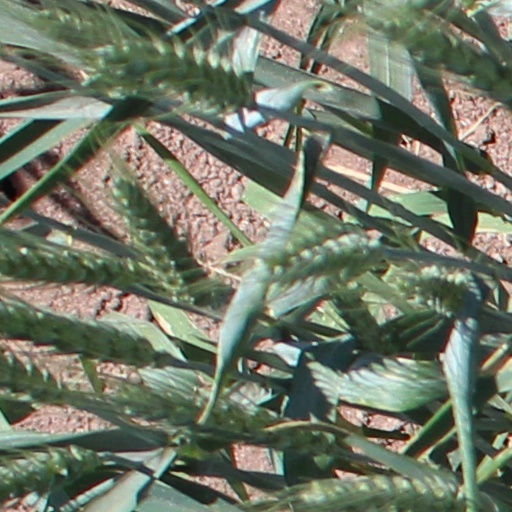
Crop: wheat